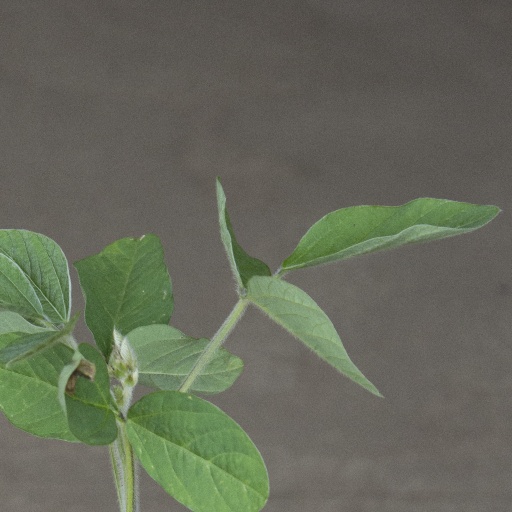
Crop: soybean